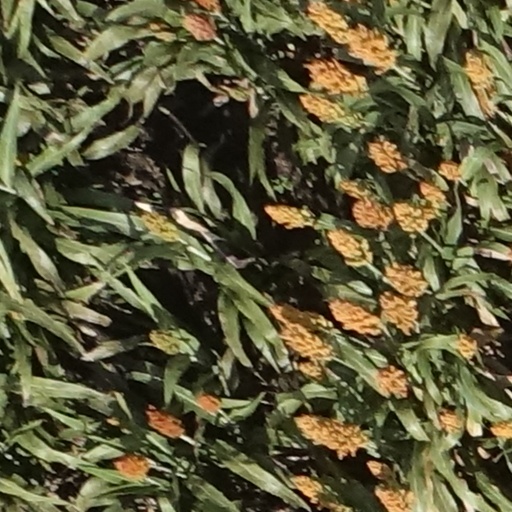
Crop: sorghum